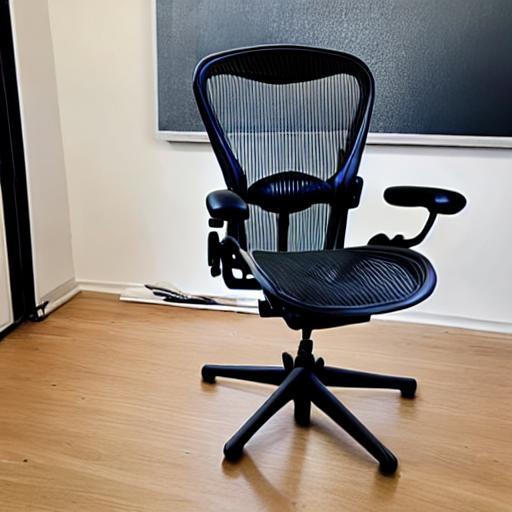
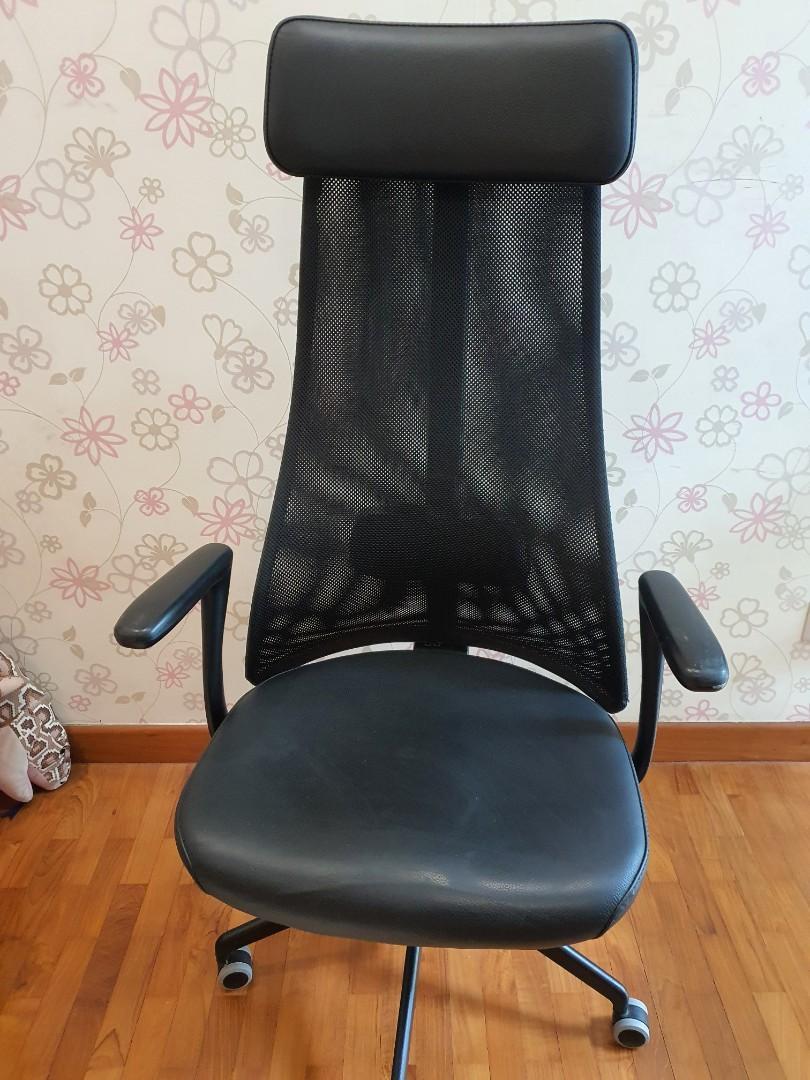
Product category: items_chair
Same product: no